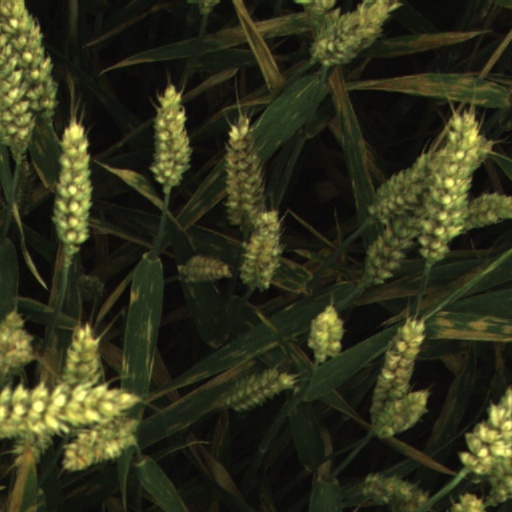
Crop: wheat